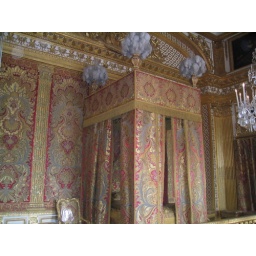
The King's bed inside his bedroom in the Palace of Versailles.